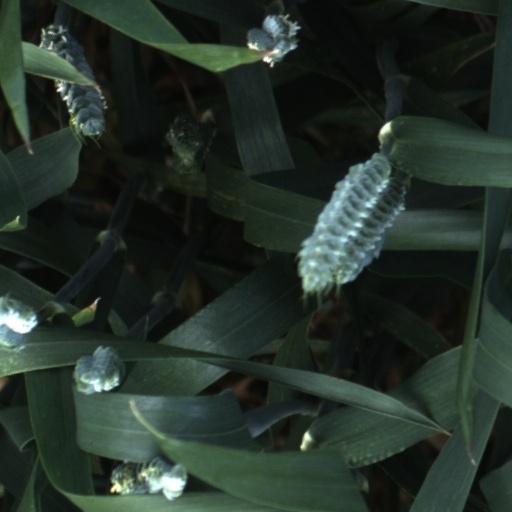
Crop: wheat